Lewis David de Schweinitz Residence

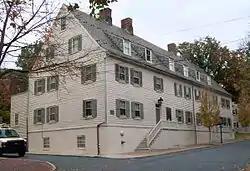
Gemeinhaus-Lewis David de Schweinitz Residence, October 2011

The Moravian Museum of Bethlehem, also known as the 1741 Gemeinhaus and the Lewis David de Schweinitz Residence, is a historic house museum at 66 West Church Street in Bethlehem, Pennsylvania. Built in 1741 to house the early Moravian community as well as the community's place of worship, the "Saal", it is the oldest surviving building in Bethlehem, the largest surviving log house in continuous use in the U.S. and also significant for its association with the botanist and mycologist Lewis David de Schweinitz (1780–1834). It was declared a National Historic Landmark in 1975. The building is part of the Historic Moravian Bethlehem District which was designated as a National Historic Landmark District in 2012 and later named to the U.S. Tentative List in 2016 for nomination to the World Heritage List.